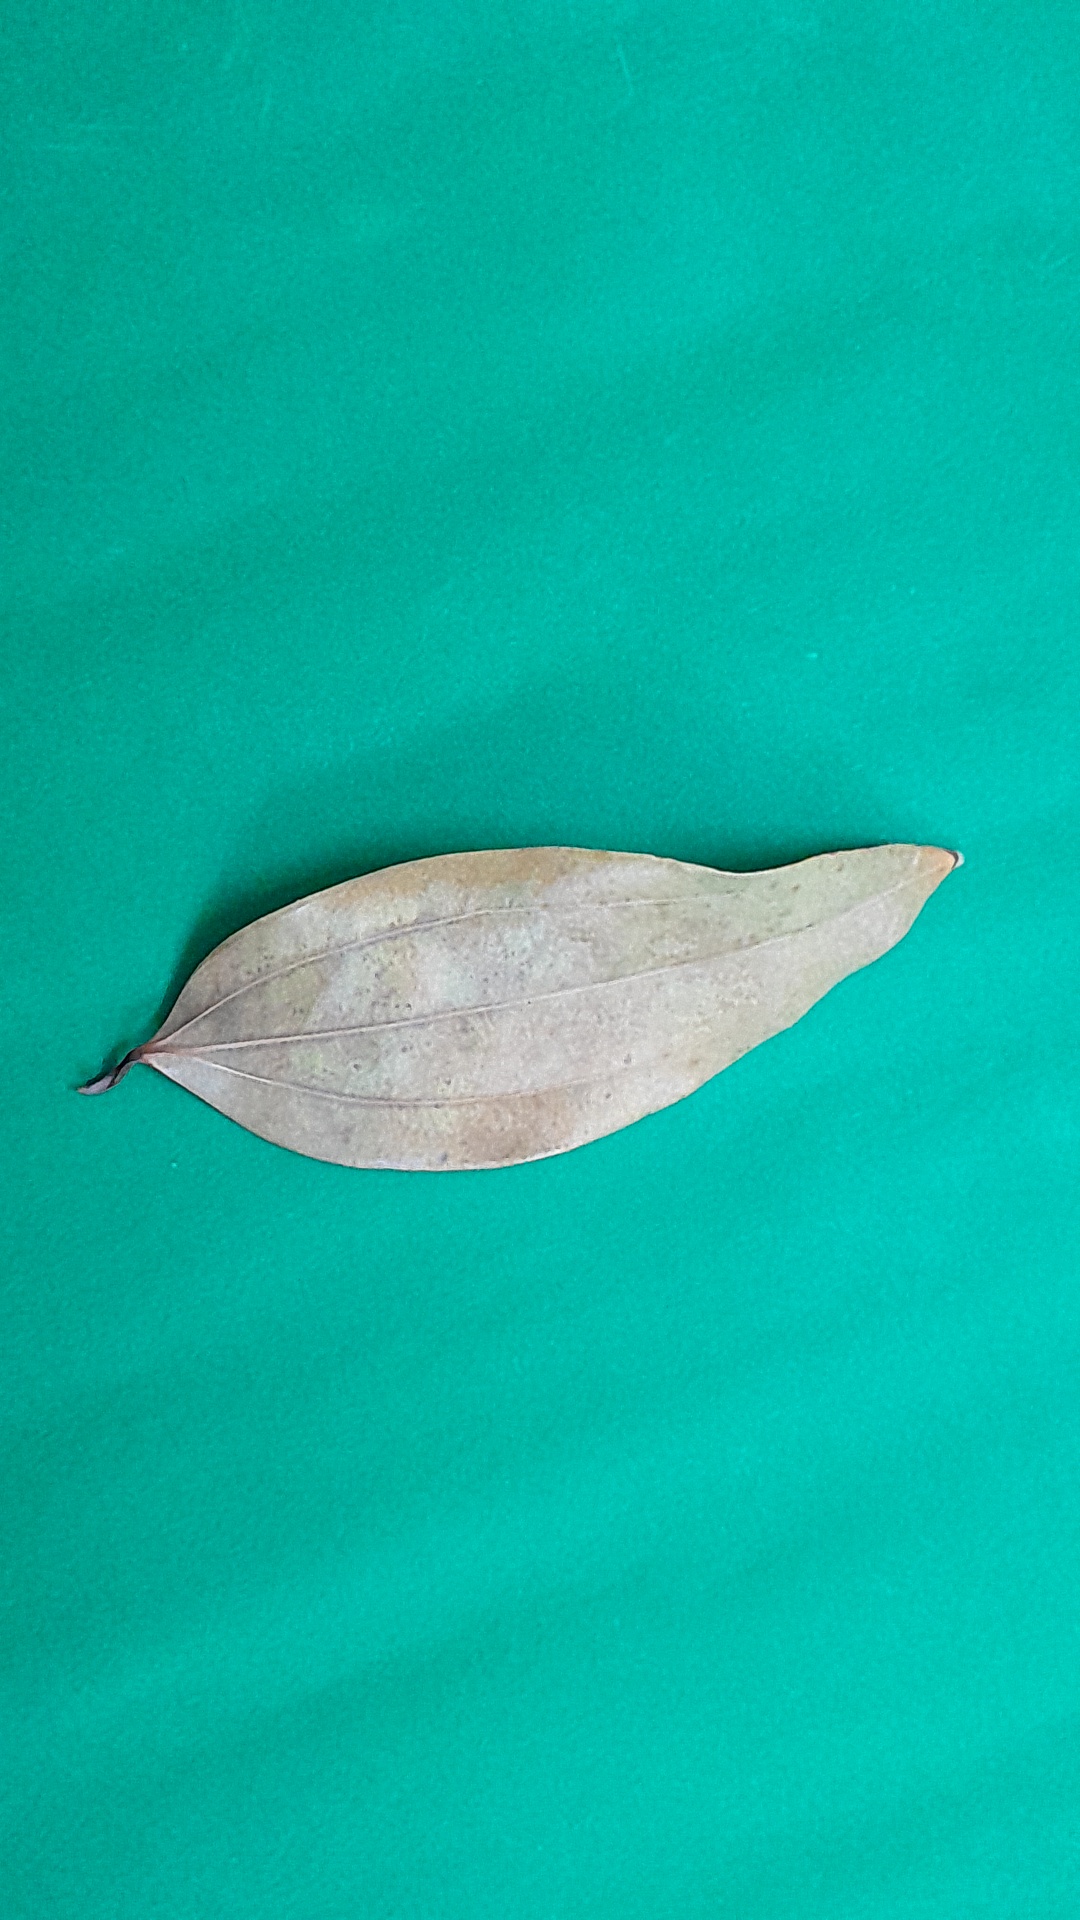
Label: Dry Leaf